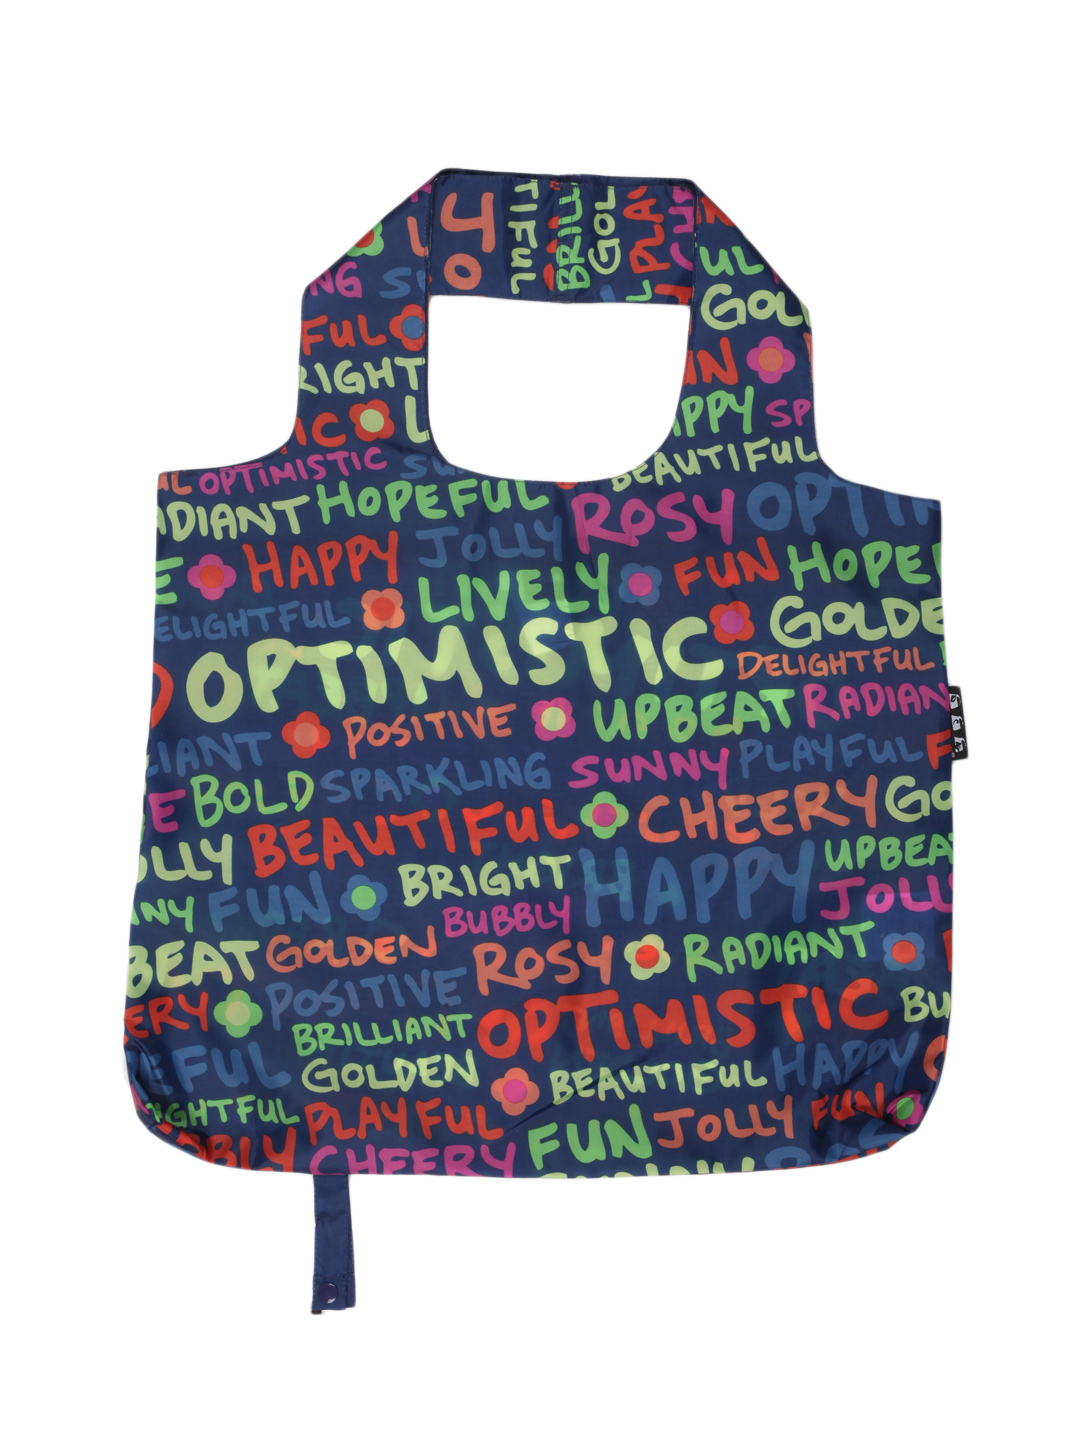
Envirosax Women Navy Blue Bag
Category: Accessories / Bags / Handbags
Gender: Women
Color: Navy Blue
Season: Summer 2012
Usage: Casual